KMUZ

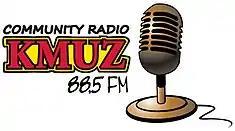
Former logo

In May 2011, Salem Folklore Community entered into an agreement to transfer the assets and permit for KMUZ the Willamette Information News & Entertainment Service in return for $1. The FCC approved the sale on July 7, 2011, and the transaction was completed on July 15, 2011. After construction and testing were completed in August 2011, the station was granted its broadcast license on August 23, 2011.